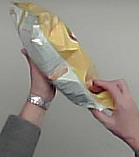
Product: lays_classic